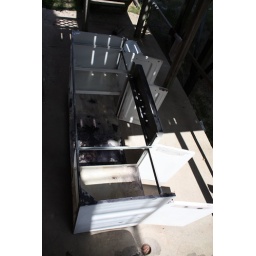
We're refinishing the metal kitchen cabinet we salvaged from a cottage near Kirstin's grandparents.